Tuesday's Child (Holby City)

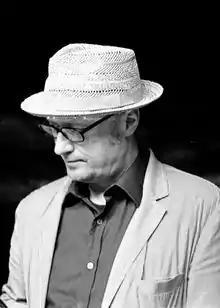
"Tuesday's Child" was Edmondson's first appearance as Abra Durant

Actor and comedian Adrian Edmondson guest-starred in the episode as surgeon Abra Durant, having been a fan of the show since its 1999 conception. His character proved so popular that Edmondson reprised the role twice in 2005, and signed a six-month contract in 2006, with series producer Emma Turner commenting that: "He made a huge impact in the few episodes that he was involved in." Edmondson returned to the series again in 2007, then 2008, making his final appearance in December 2008, when Abra returned to Ghana with Holby General nurse Kyla Tyson (Rakie Ayola). Edmondson ultimately departed from the series to pursue a full-time music career as part of the folk band The Bad Shepherds. He deemed the role of Abra a "dream", calling him a "great character", and characterising him as "a maverick [that] can do things the others would not be able to get away with."